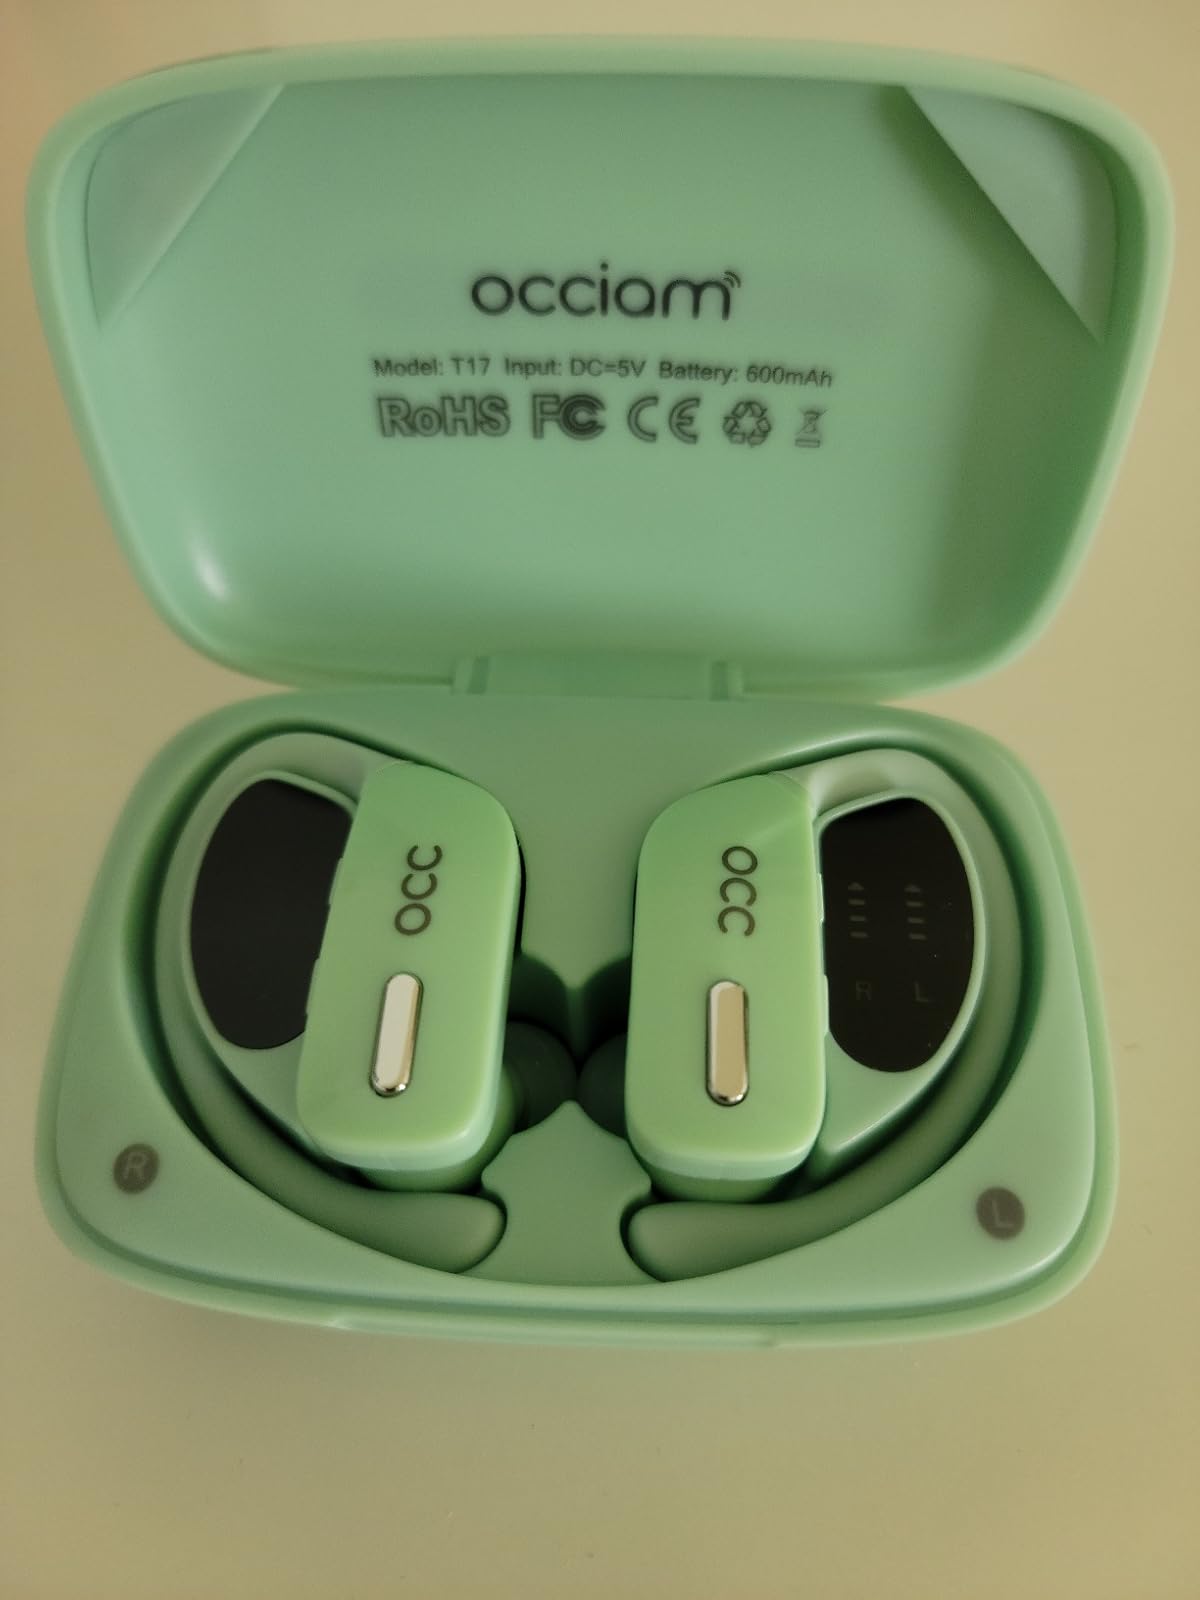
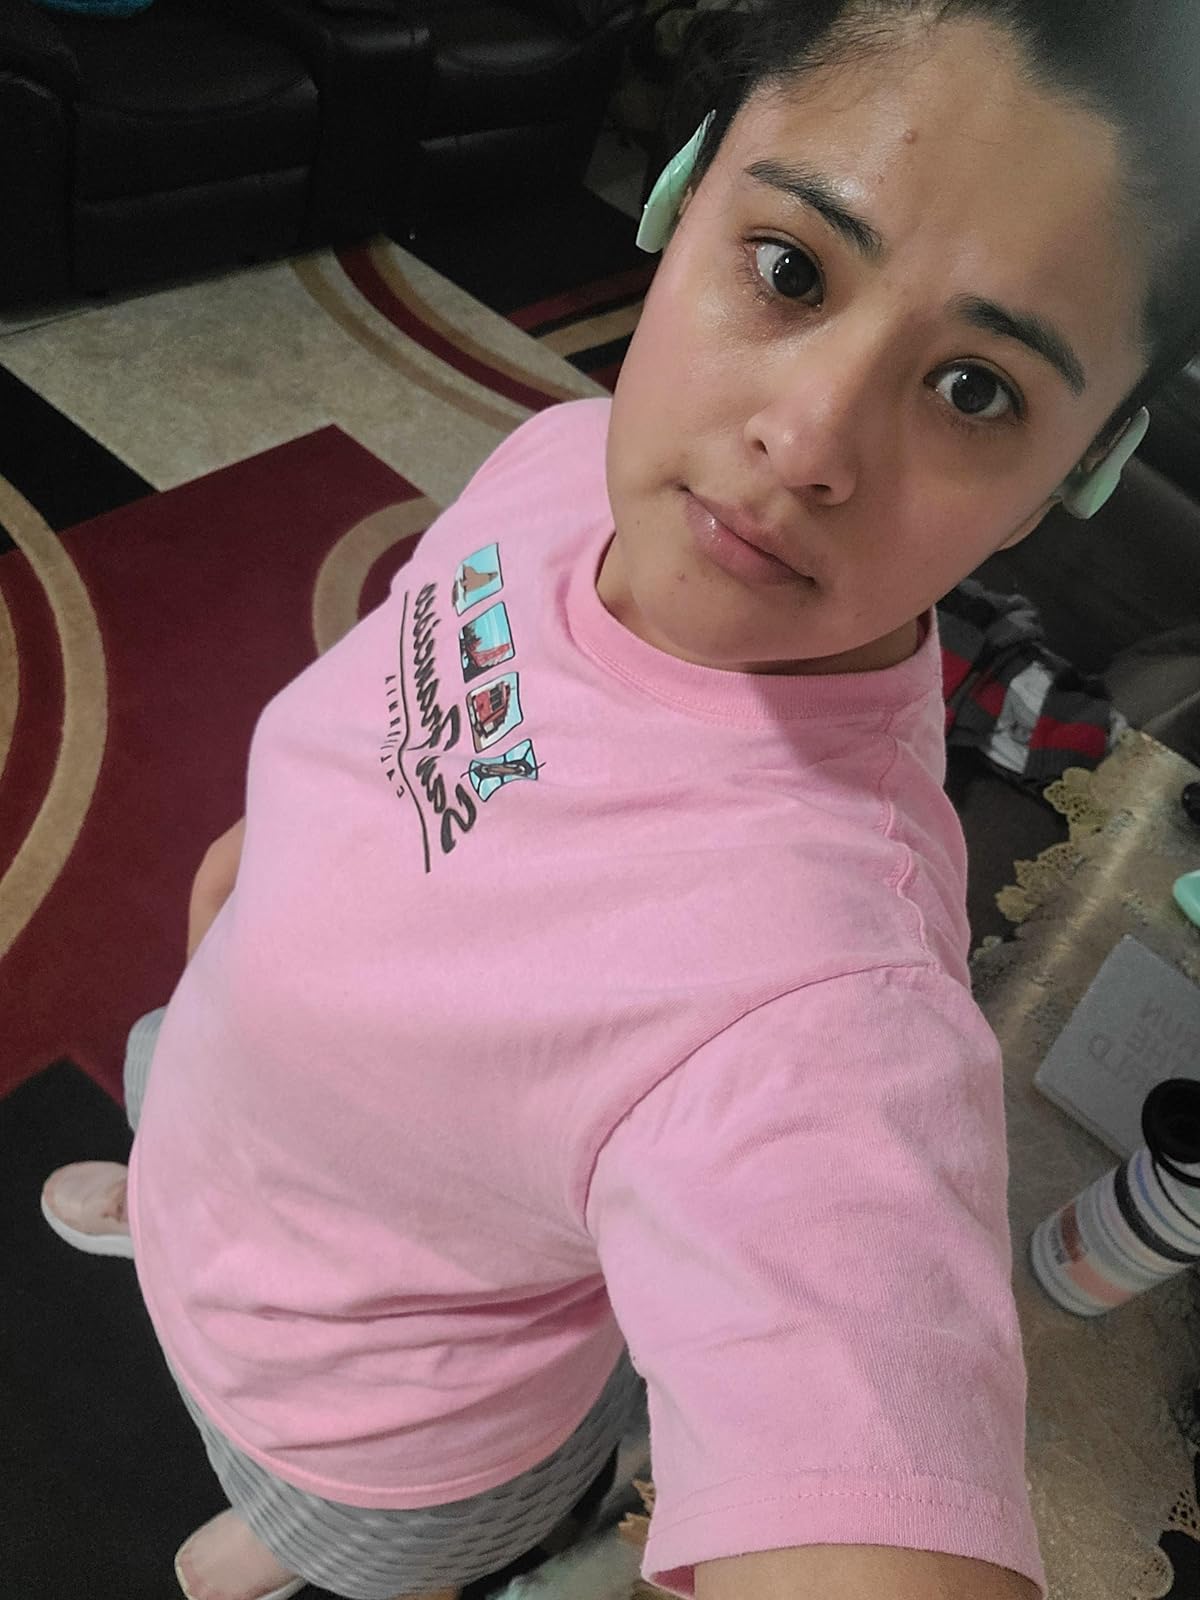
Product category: earbuds
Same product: yes